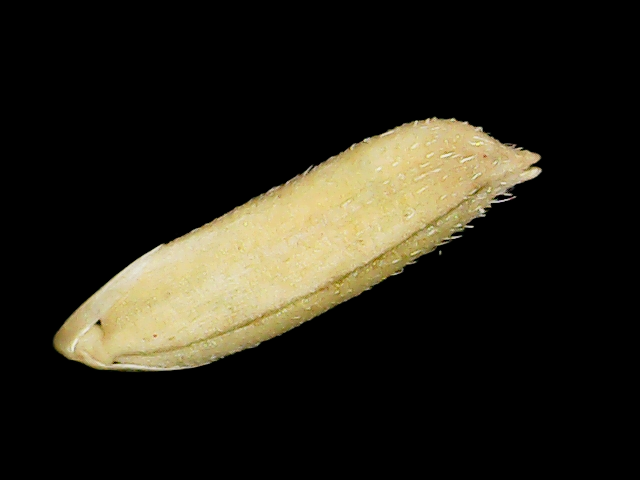
Rice variety: Binadhan21